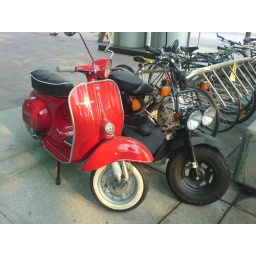
A red and black scooter in front of a building on King St. West in Toronto, Ontario, Canada.